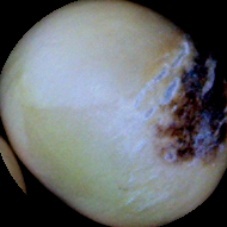
Label: Spotted